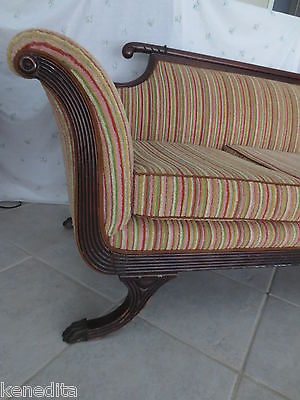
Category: sofa